Business jet

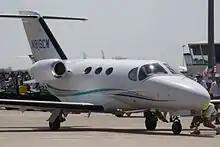
The most-sold VLJ is the Cessna Citation Mustang.

After peaking in 2008, deliveries slowed due to political instability but the industry hopes to revive demand by introducing more attractive and competitive new models, four in 2018: